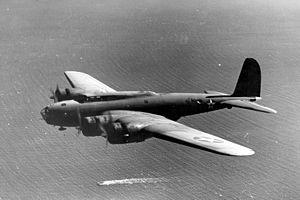
Paul Warfield Tibbets, Jr., né le 23 février 1915 à Quincy et mort le 1ᵉʳ novembre 2007 à Columbus, est un brigadier-général de l'Armée de l'air des États-Unis, connu pour avoir piloté le bombardier Enola Gay ayant réalisé le premier bombardement atomique de l'histoire sur la ville japonaise d'Hiroshima le 6 août 1945.
Le Boeing B-17 Flying Fortress est l'un des bombardiers américains, voire alliés, les plus connus de la Seconde Guerre mondiale et surtout celui qui a largué le plus gros tonnage de bombes tout au long du conflit. Conçu dans la seconde moitié des années 1930, le B-17 a été construit à 12 677 exemplaires et a servi sur tous les théâtres d'opération jusqu'en 1945.